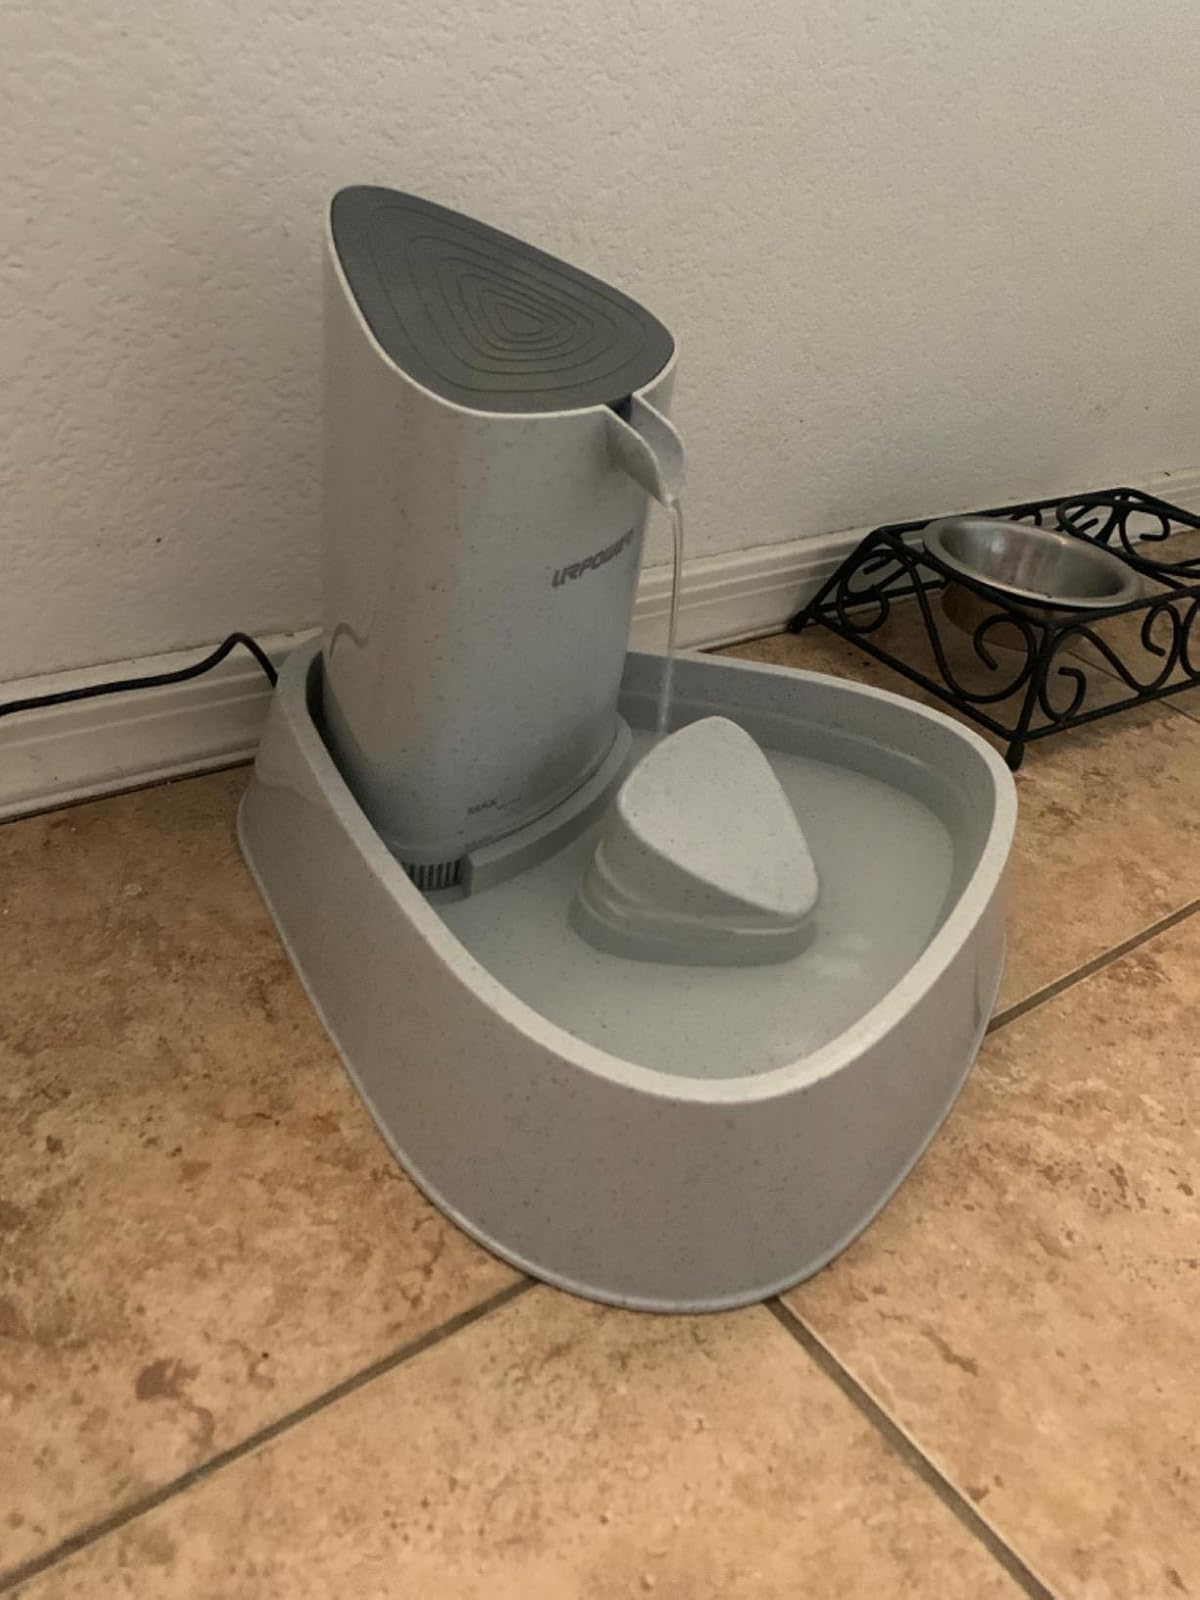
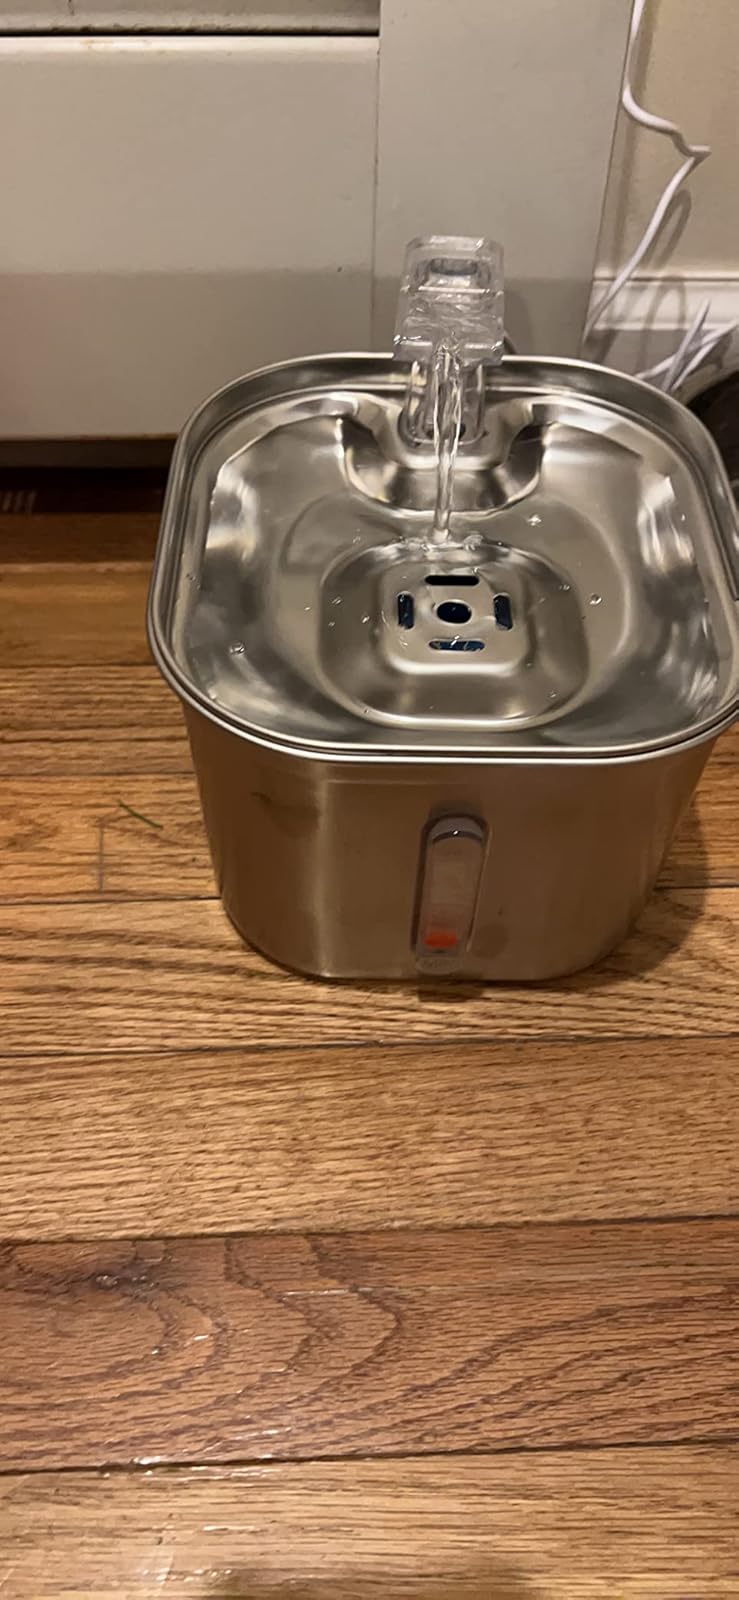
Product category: items_bowl
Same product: no